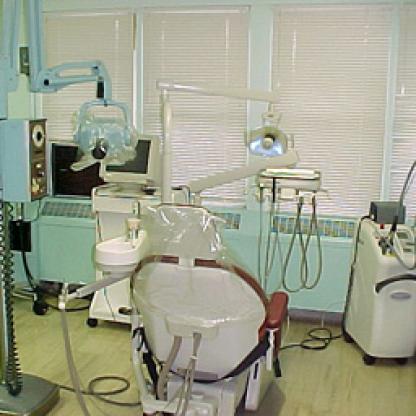
Scene: Indoor